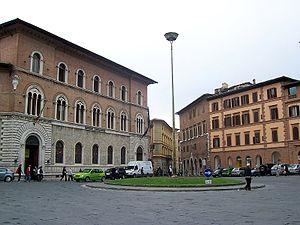
La Piazza Giacomo Matteotti est une place proche du centre historique de Sienne où les viale Malavolti, via del Paradiso et via Pianigiani/via dei Termini se rejoignent.